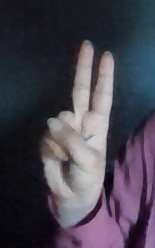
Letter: taa